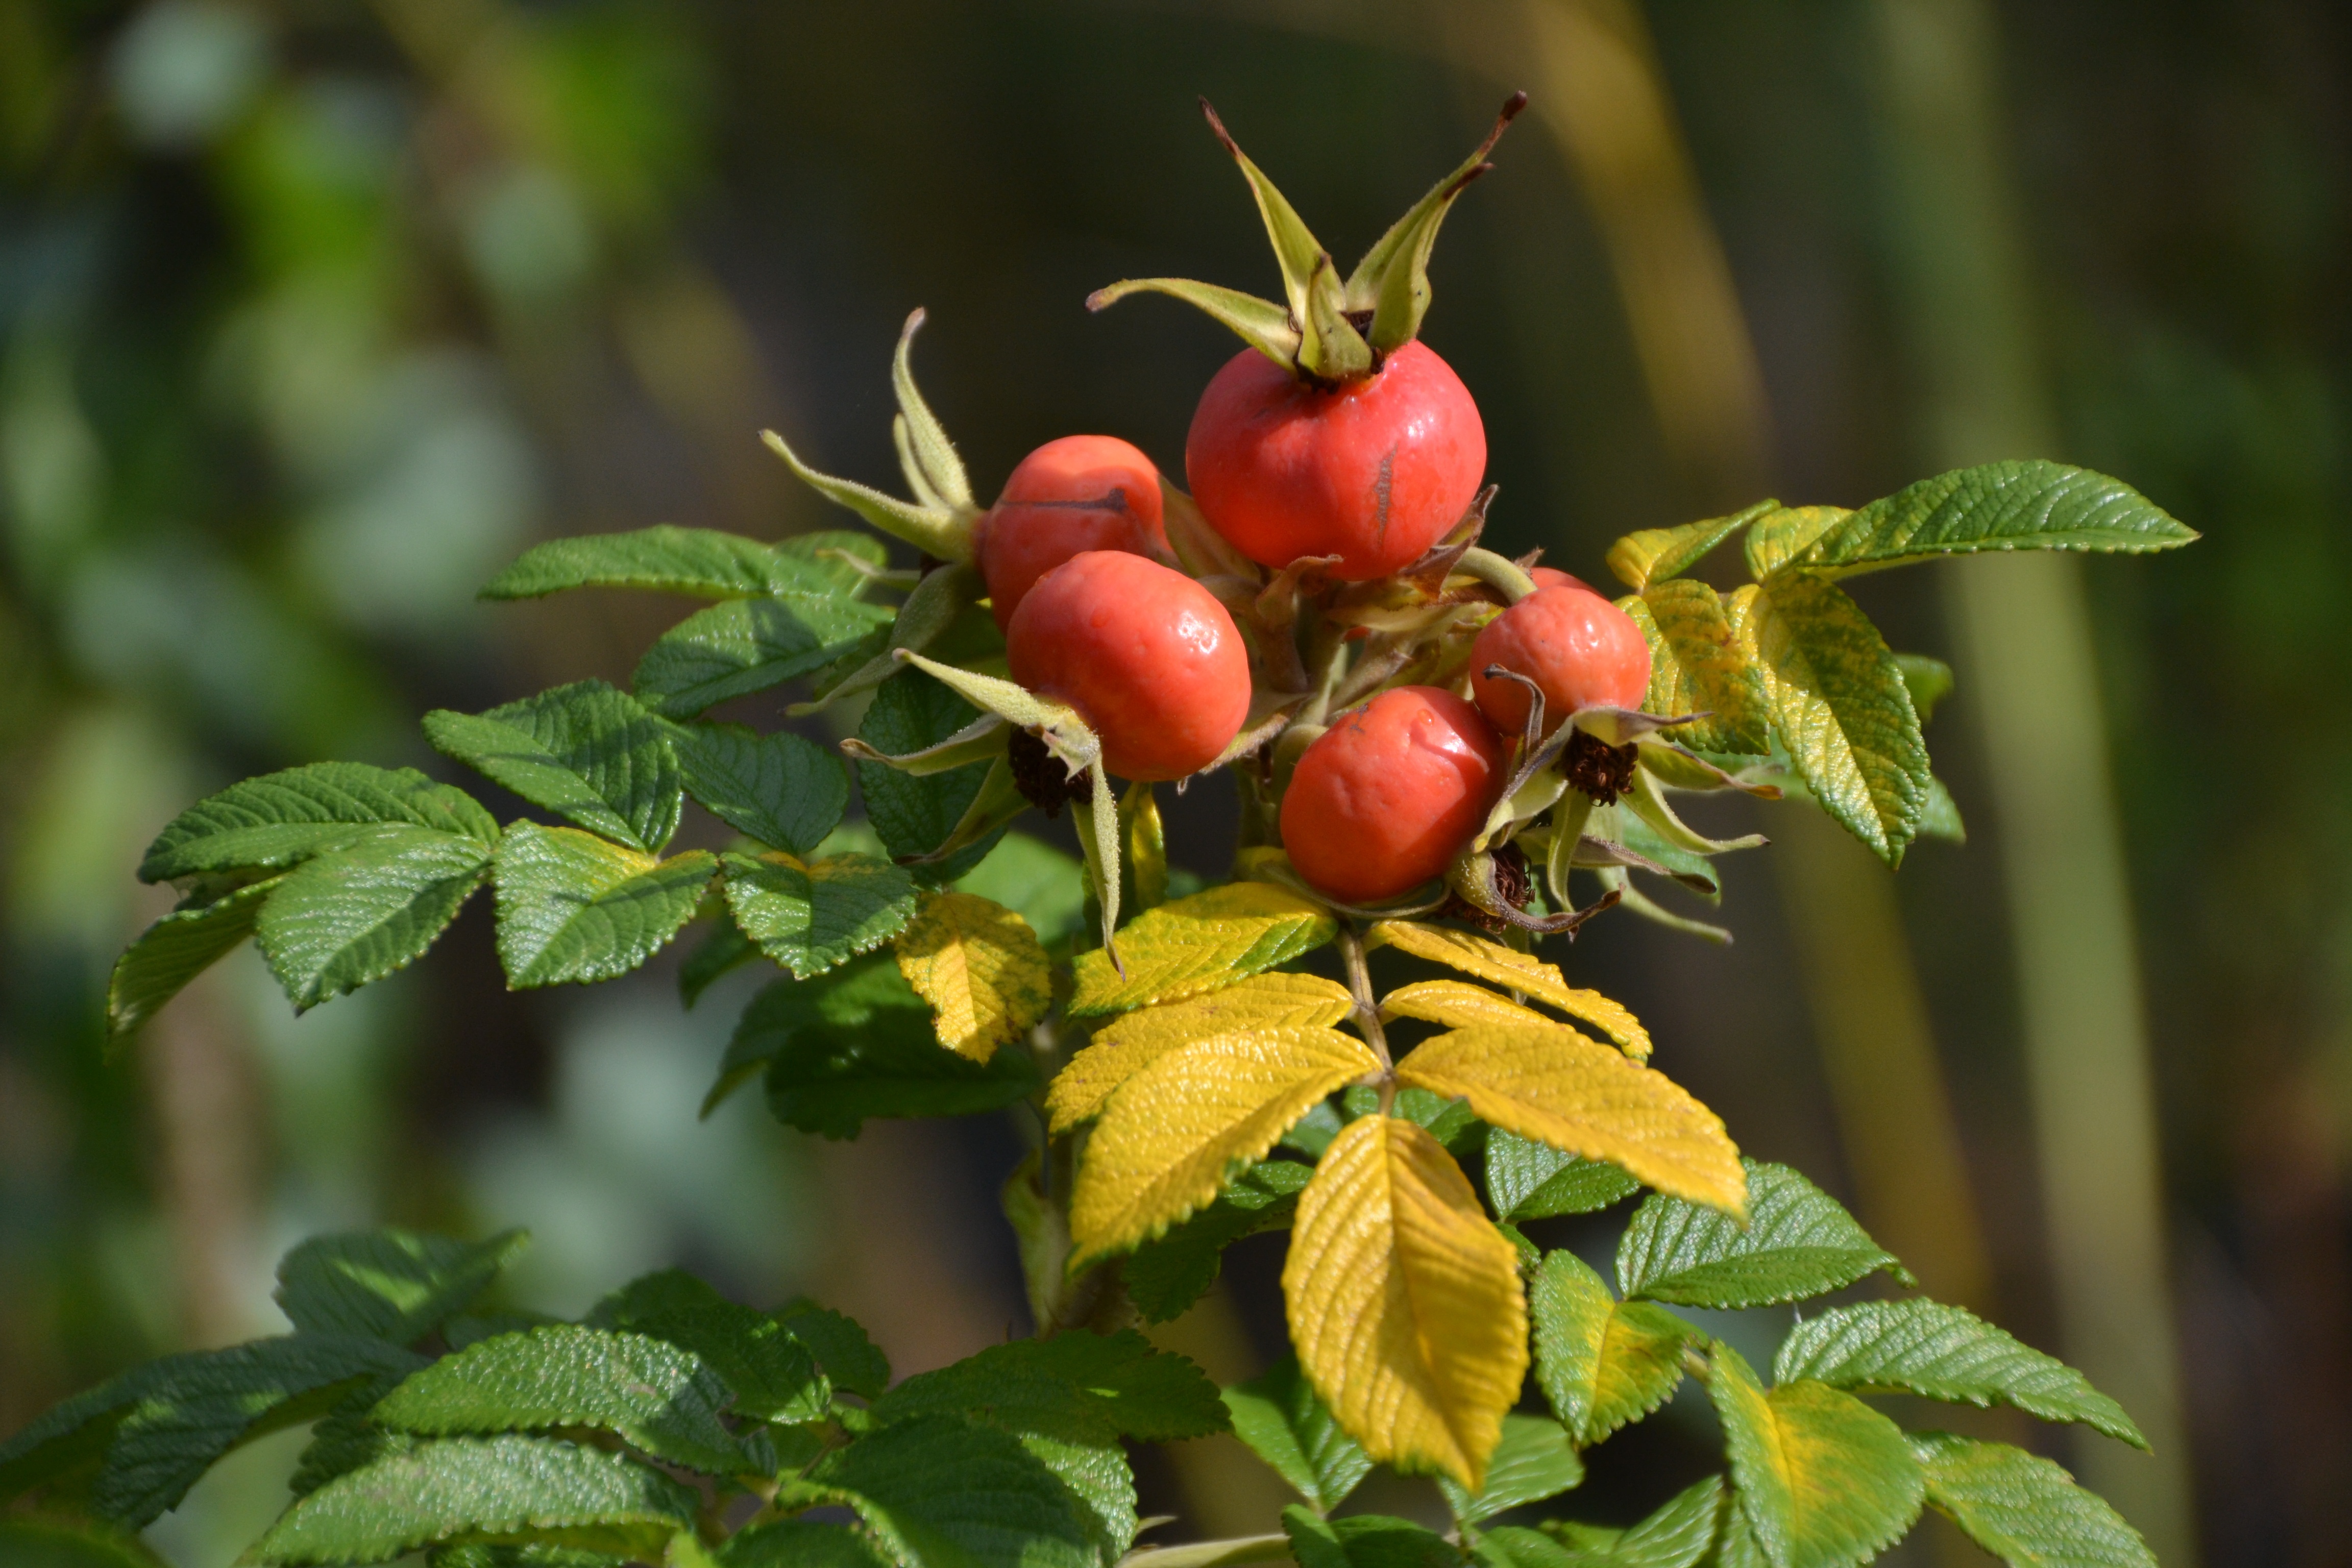
nature, branch, plant, fruit, berry, flower, rose, food, red, produce, autumn, flora, shrub, bud, rose hip, macro photography, rosa canina, flowering plant, rose family, acerola, malpighia, land plant, rosa rubiginosa